The Headless Woman (2008 film)

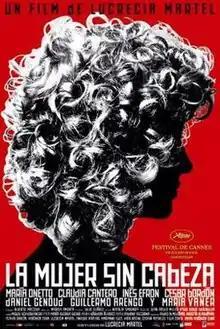
Theatrical release poster

The Headless Woman (also known as La mujer rubia) is a 2008 Argentine psychological thriller art film written and directed by Lucrecia Martel and starring María Onetto. The plot revolves around Verónica (Onetto), who hits something while driving on a deserted road near Salta. Not being sure if she has hit a person or an animal, she drives off, and becomes increasingly mentally disturbed.